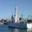
Label: ship